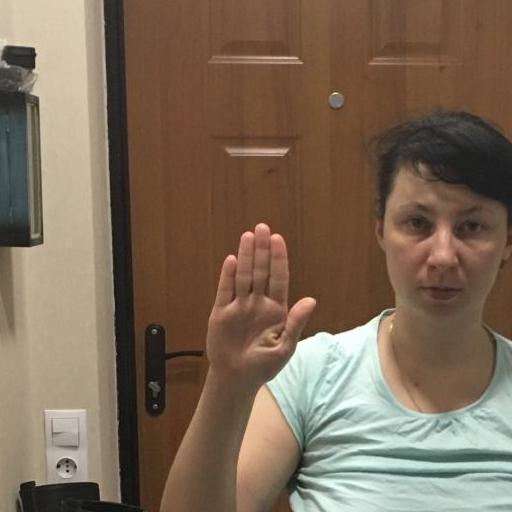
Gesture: stop